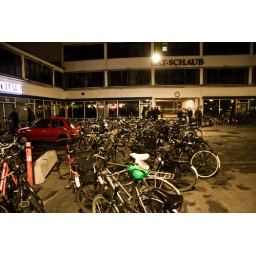
Every bar in the hot meat-packing district has bike parking outside that looks like this between 21:00-06:00.